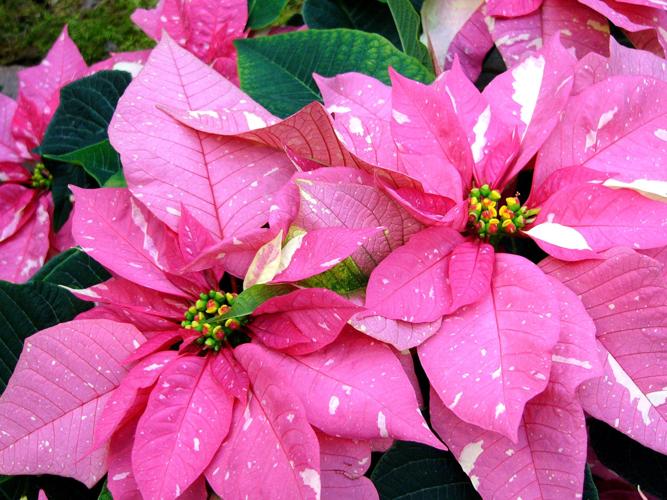
Label: poinsettia